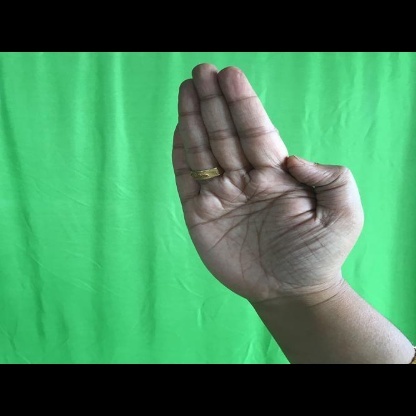
Mudra: Pathaka